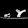
Label: Sandal